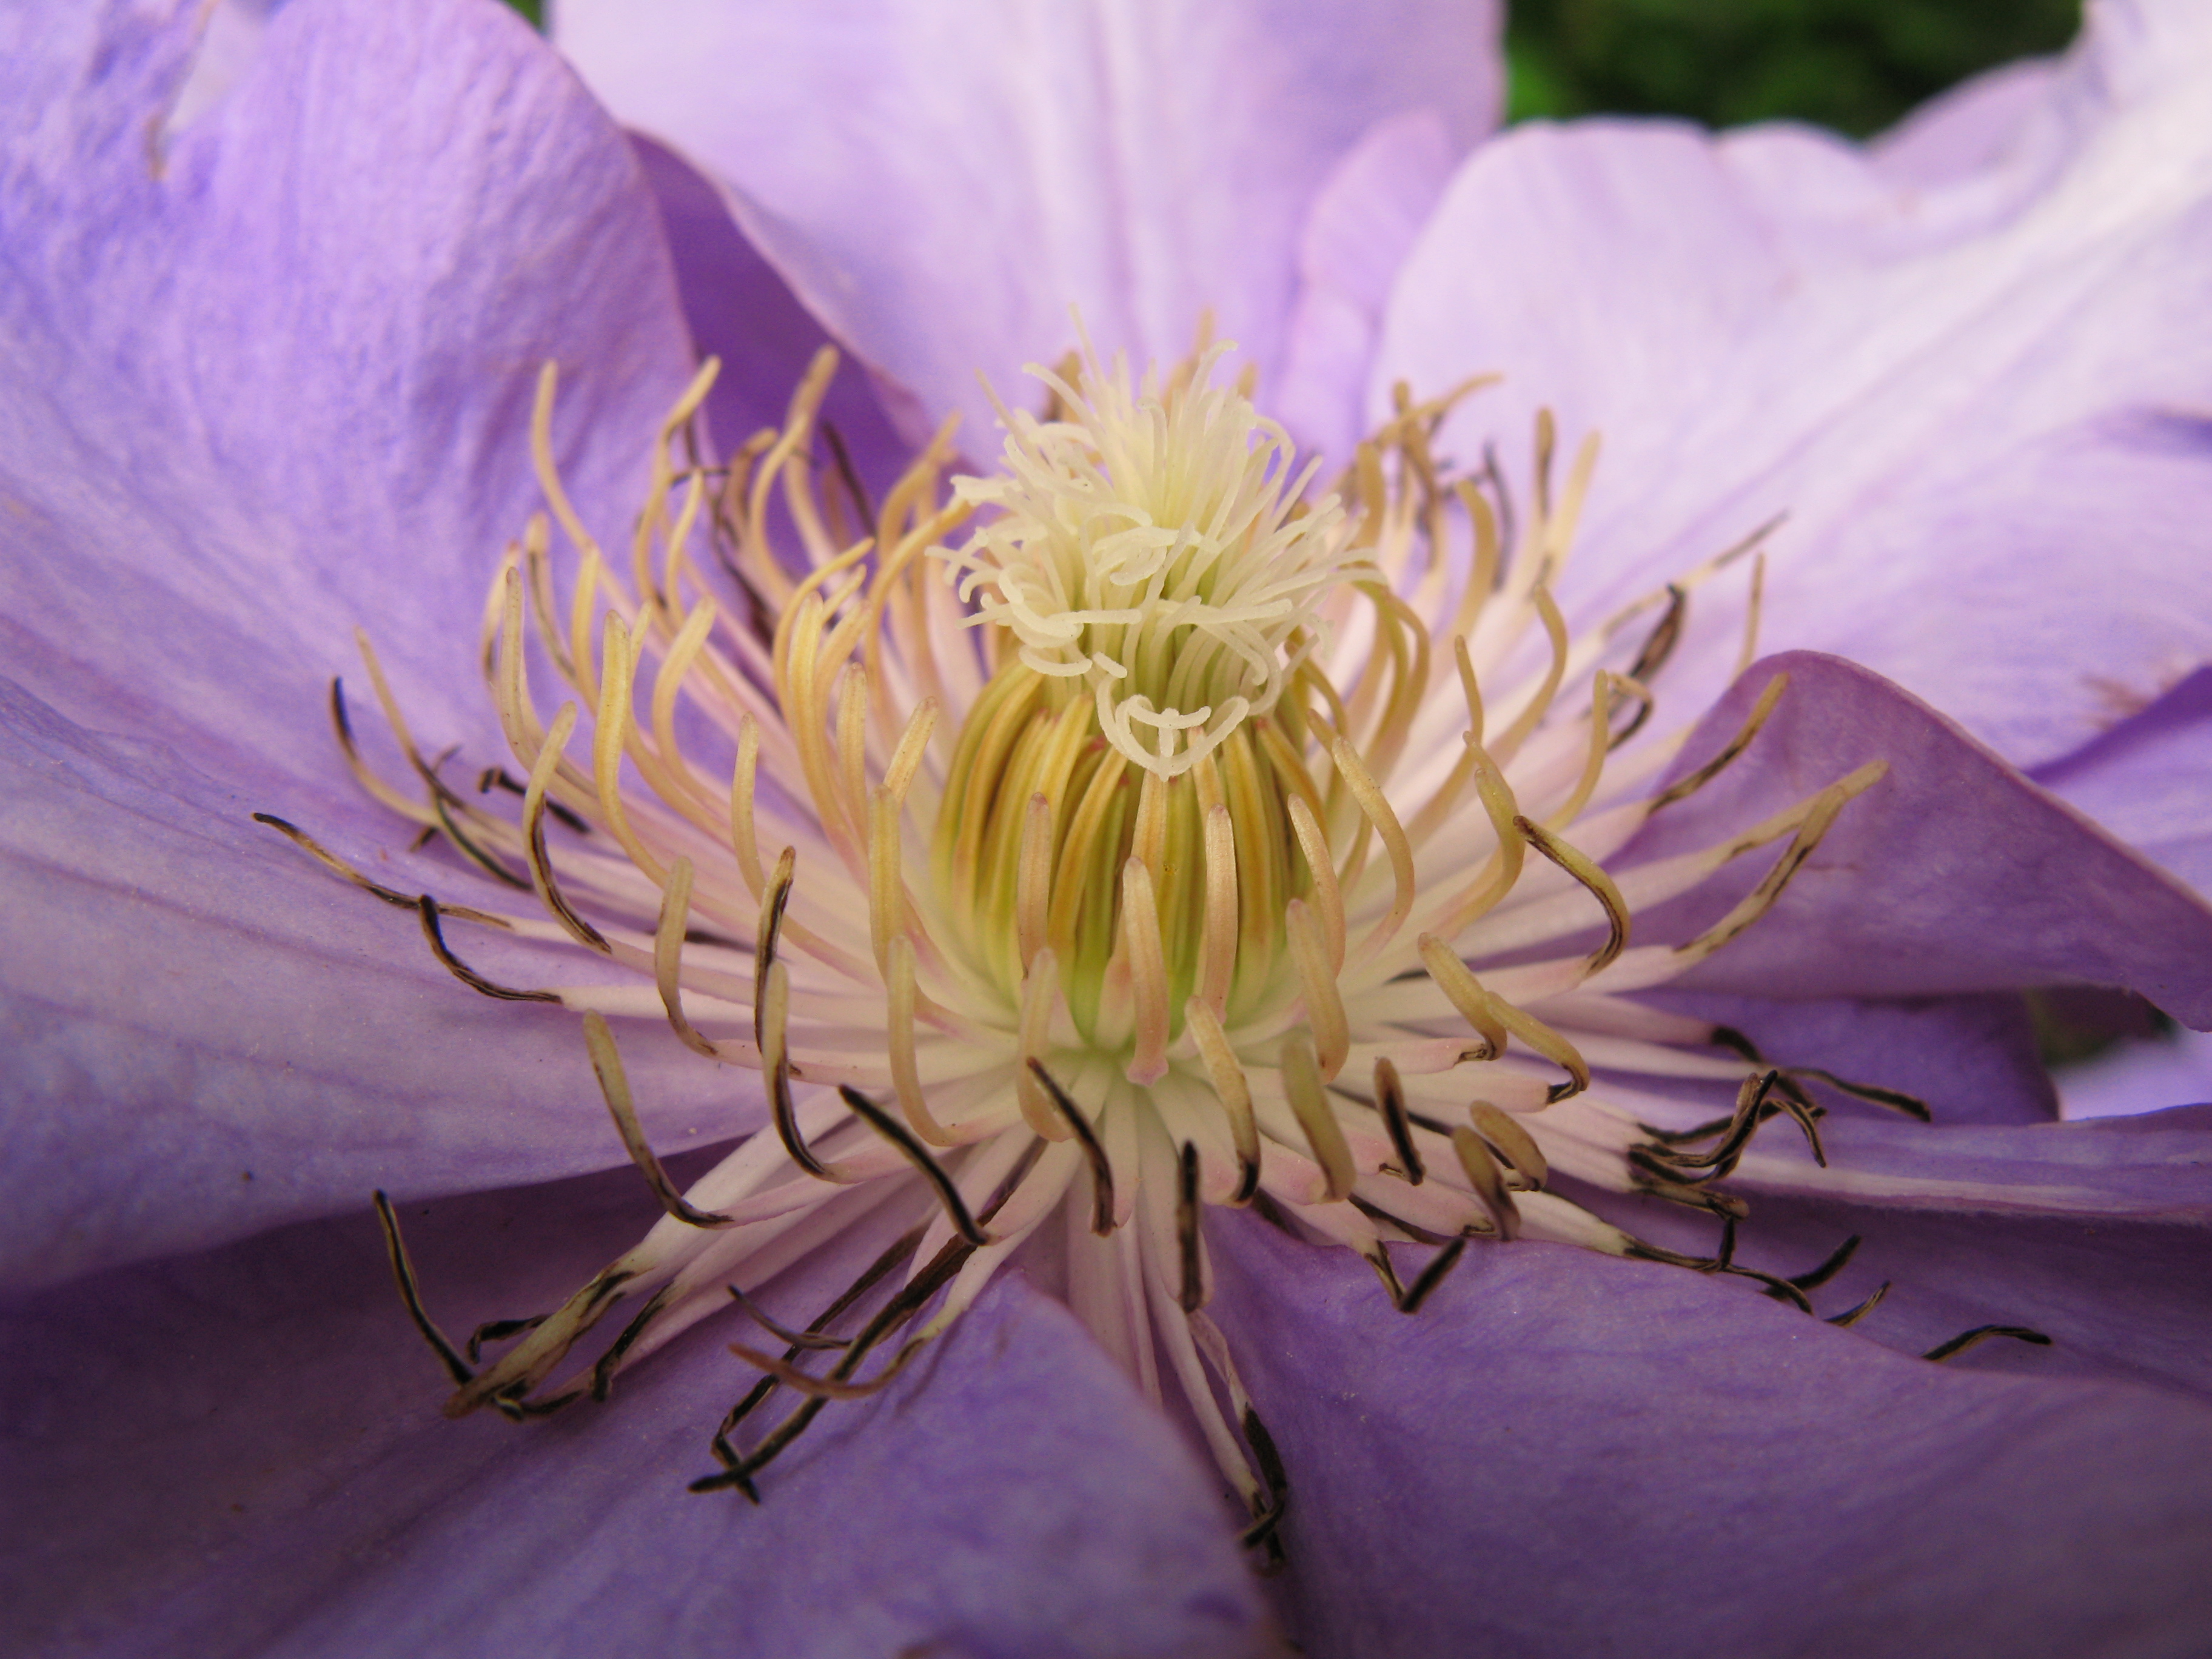
blossom, plant, flower, purple, petal, high, botany, flora, wildflower, close up, cool image, hires, clematis, flowerpicturesnolimits, hi, res, powershotg7, macro photography, flowering plant, plant stem, land plant